SS Dorrigo

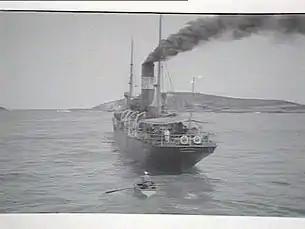
"Dorrigo" leaving Coffs Harbour

In November 1914 "Saint Francois" arrived in Auckland from Tahiti to undergo a general overhaul.